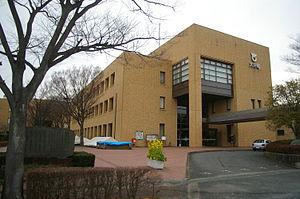
Ōi est un bourg du district d'Ashigarakami, dans la préfecture de Kanagawa, au Japon.